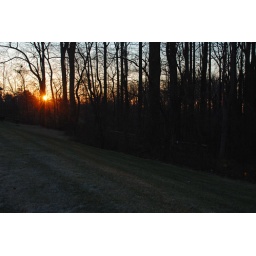
Sun light penetrating the woods, over clear blue skies.